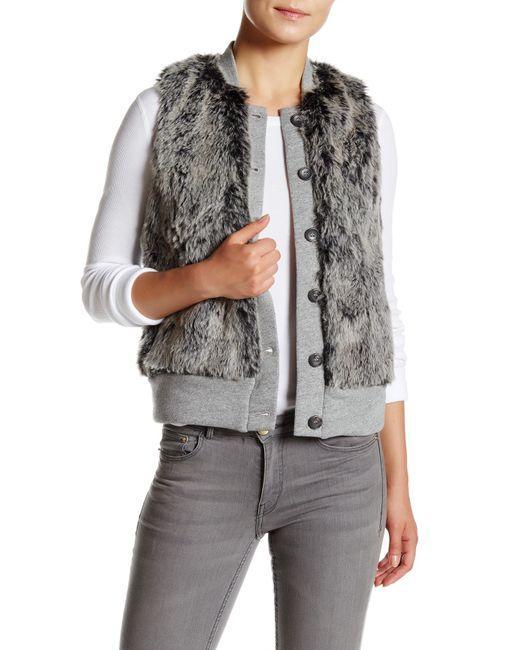
Ärmellose kragenlose Jacke aus grauem Kunstpelz mit Knöpfen